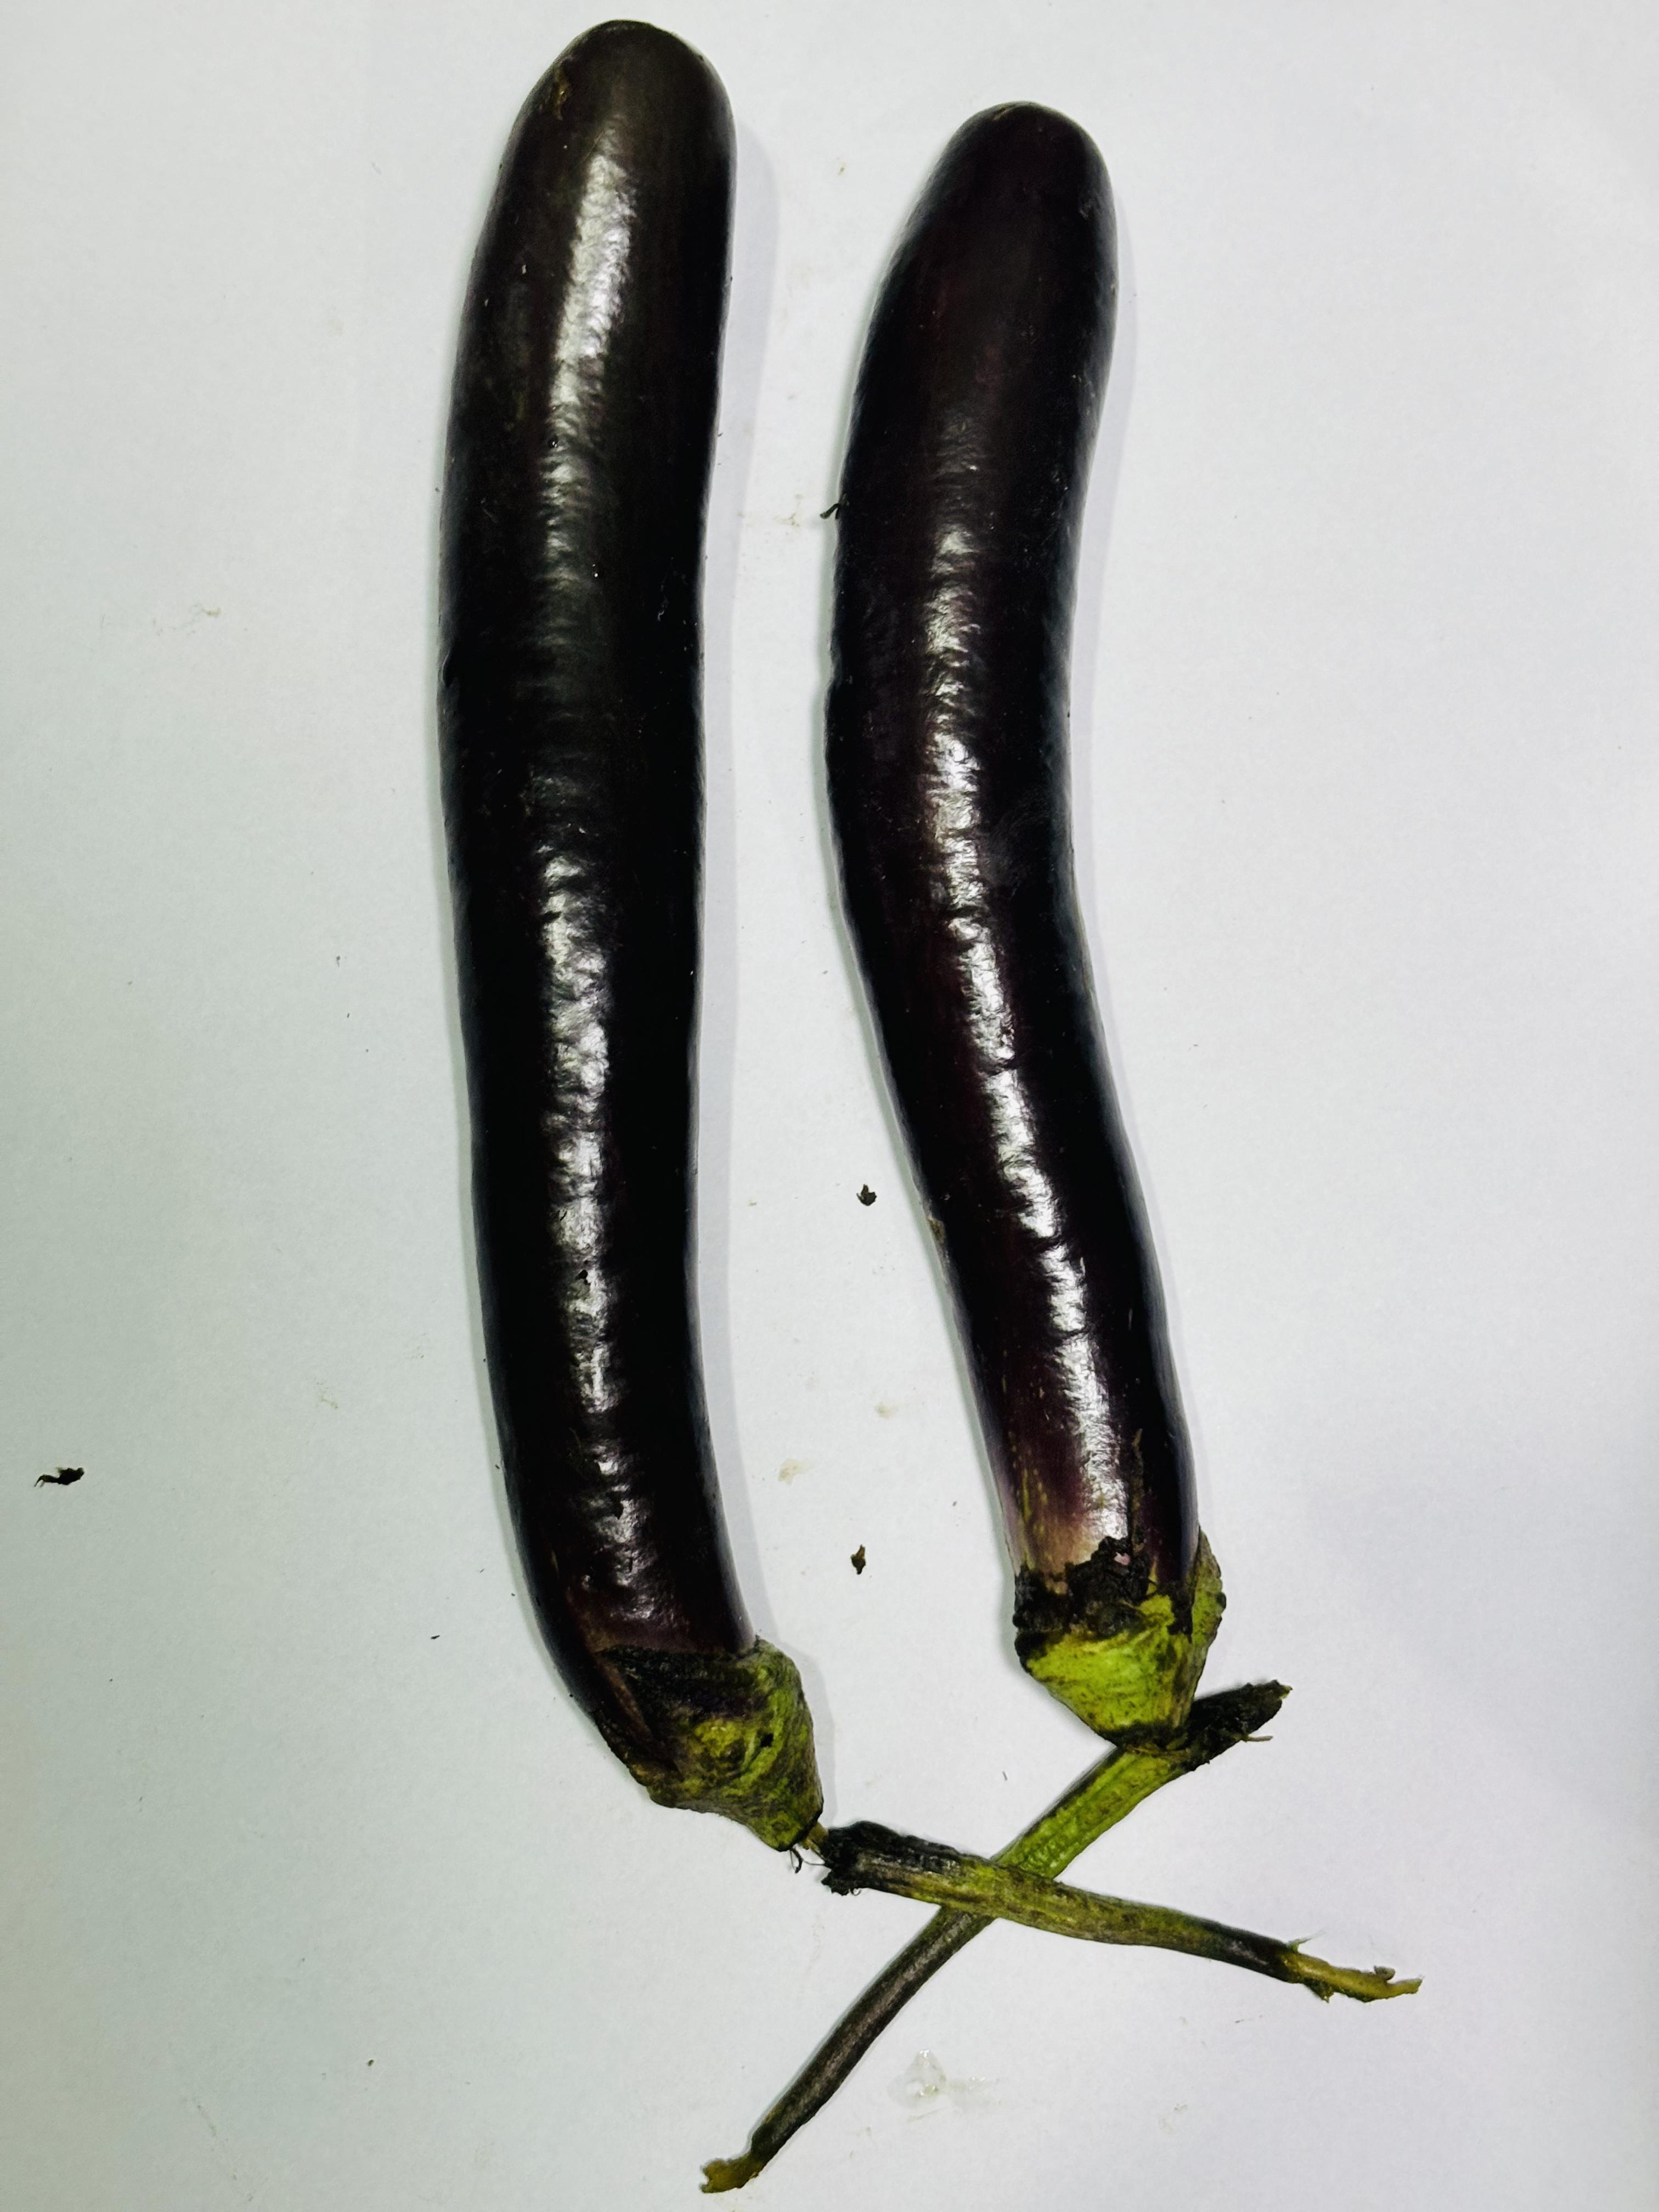
Label: Brinjal